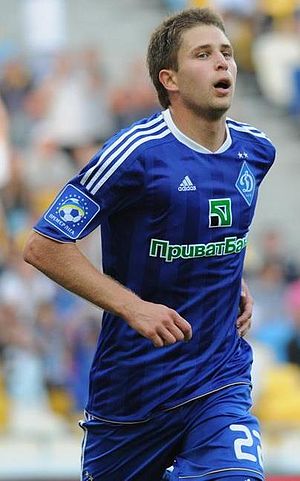
Artem Kravets
Artem Anatoliovitj Kravets er en ukrainsk fodboldspiller, der spiller som angriber hos Kayserispor i Tyrkiet. Han har tidligere spillet mange år hos Dynamo Kiev i hjemlandet.